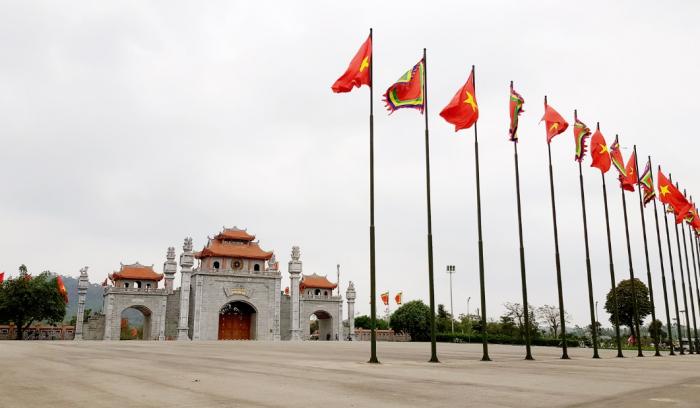
các cột cờ được đặt trước cổng thành